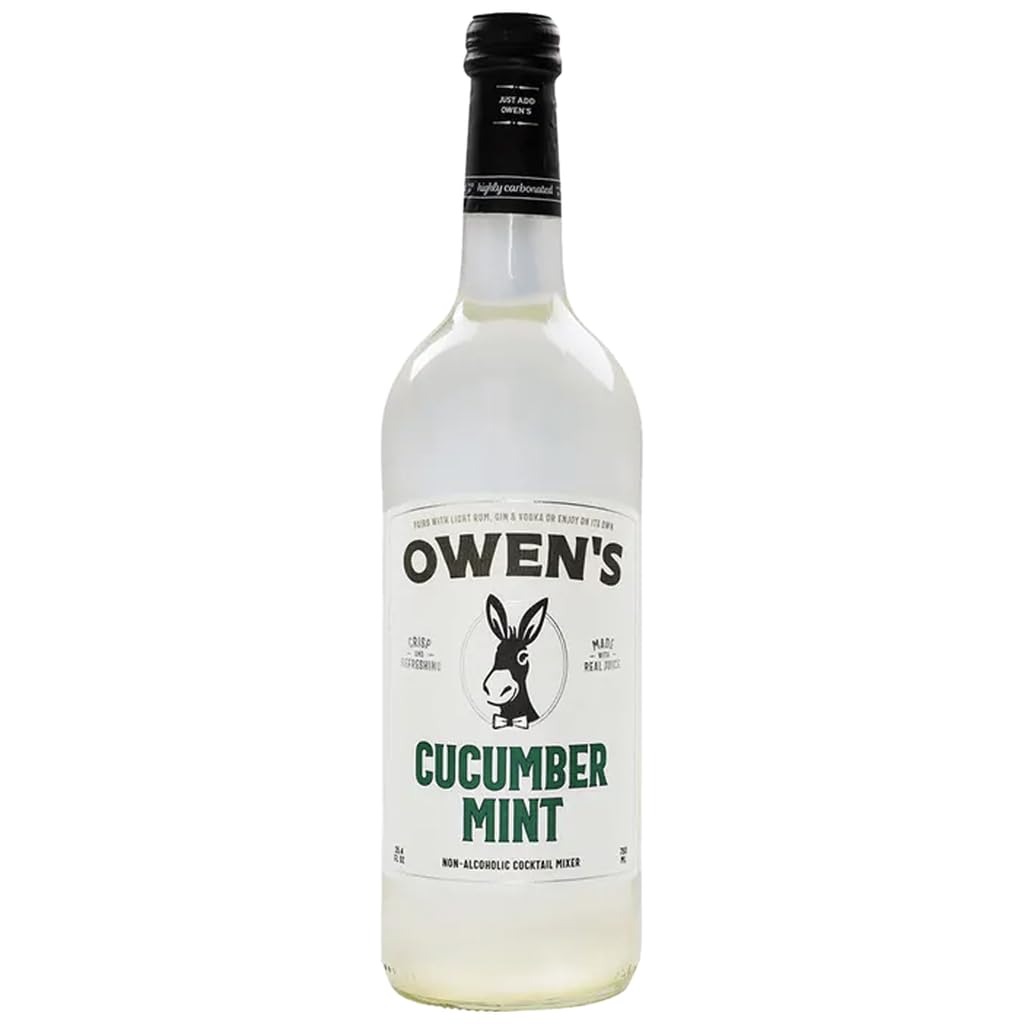
Item Name: Owen’s Craft Mixers | Cucumber Mint 1 Pack | Handcrafted in the USA with Premium Ingredi-ents 750 ml Bottle | Vegan & Gluten-Free Soda Mocktail and Cocktail Mixer
Bullet Point 1: Cucumber Mint: An invigorating burst of mint with the refreshment of cucumber. Each batch is carefully crafted to elevate your cocktail when mixed with your favorite spirit.
Bullet Point 2: Immerse yourself in the award-winning excellence of Owen's Craft Mixers, meticulously crafted to enhance your cocktail experience and foster positive social connections.
Bullet Point 3: Versatile Owen's Mixers seamlessly integrate into cocktail culture, allowing for effortless creation of exceptional cocktails or delicious mocktail options.
Bullet Point 4: Enjoy consistent, high-quality cocktails with every sip, thanks to Owen's dedication to excellence for both bartenders and consumers.
Bullet Point 5: Handcrafted in the USA with premium ingredients, Owen's Mixers ensure a commitment to quality that stands out in every bottle.
Bullet Point 6: Experience the superior taste and purity of Owen's Craft Mixers, made with pure cane sugar, real juice, and a clean ingredient list. Plus, Owen's is vegan and gluten-free, catering to various dietary preferences.
Bullet Point 7: Includes (1) Bottle, Phone and tablet holder and tasting notes/recipes.
Value: 25.4
Unit: Fl Oz

Price: 16.98